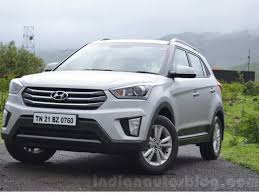
Label: noambulance